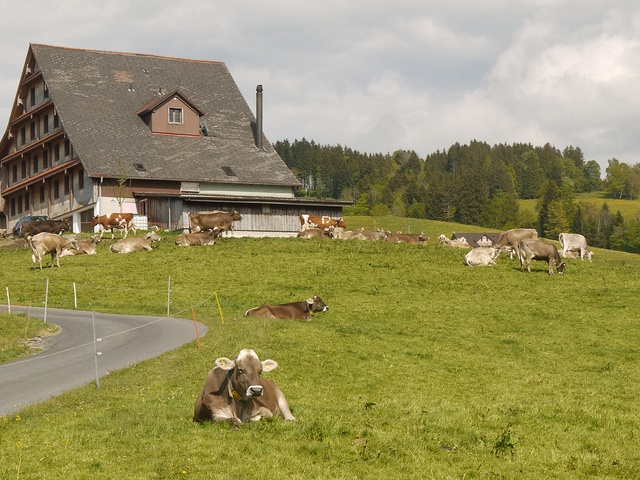
A group of cows laying in a green pasture or grazing.
a bunch of cows laying on some grass
Animals are laying down in the field of green grass.
A bunch of cows that are in the grass.
Cattle in a green pasture outside a chalet style building.